Nikola Tesla

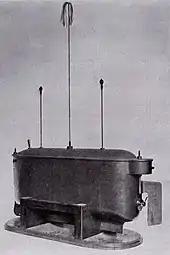
In 1898, Tesla demonstrated a radio-controlled boat, which he hoped to sell as a guided torpedo to navies around the world.

In 1898, Tesla demonstrated a boat that used a coherer-based radio control—which he dubbed "telautomaton"—to the public during an electrical exhibition at Madison Square Garden. Tesla tried to sell his idea to the US military as a type of radio-controlled torpedo, but they showed little interest. Tesla took the opportunity to further demonstrate "Teleautomatics" in an address to a meeting of the Commercial Club in Chicago, while he was traveling to Colorado Springs, on 13 May 1899.